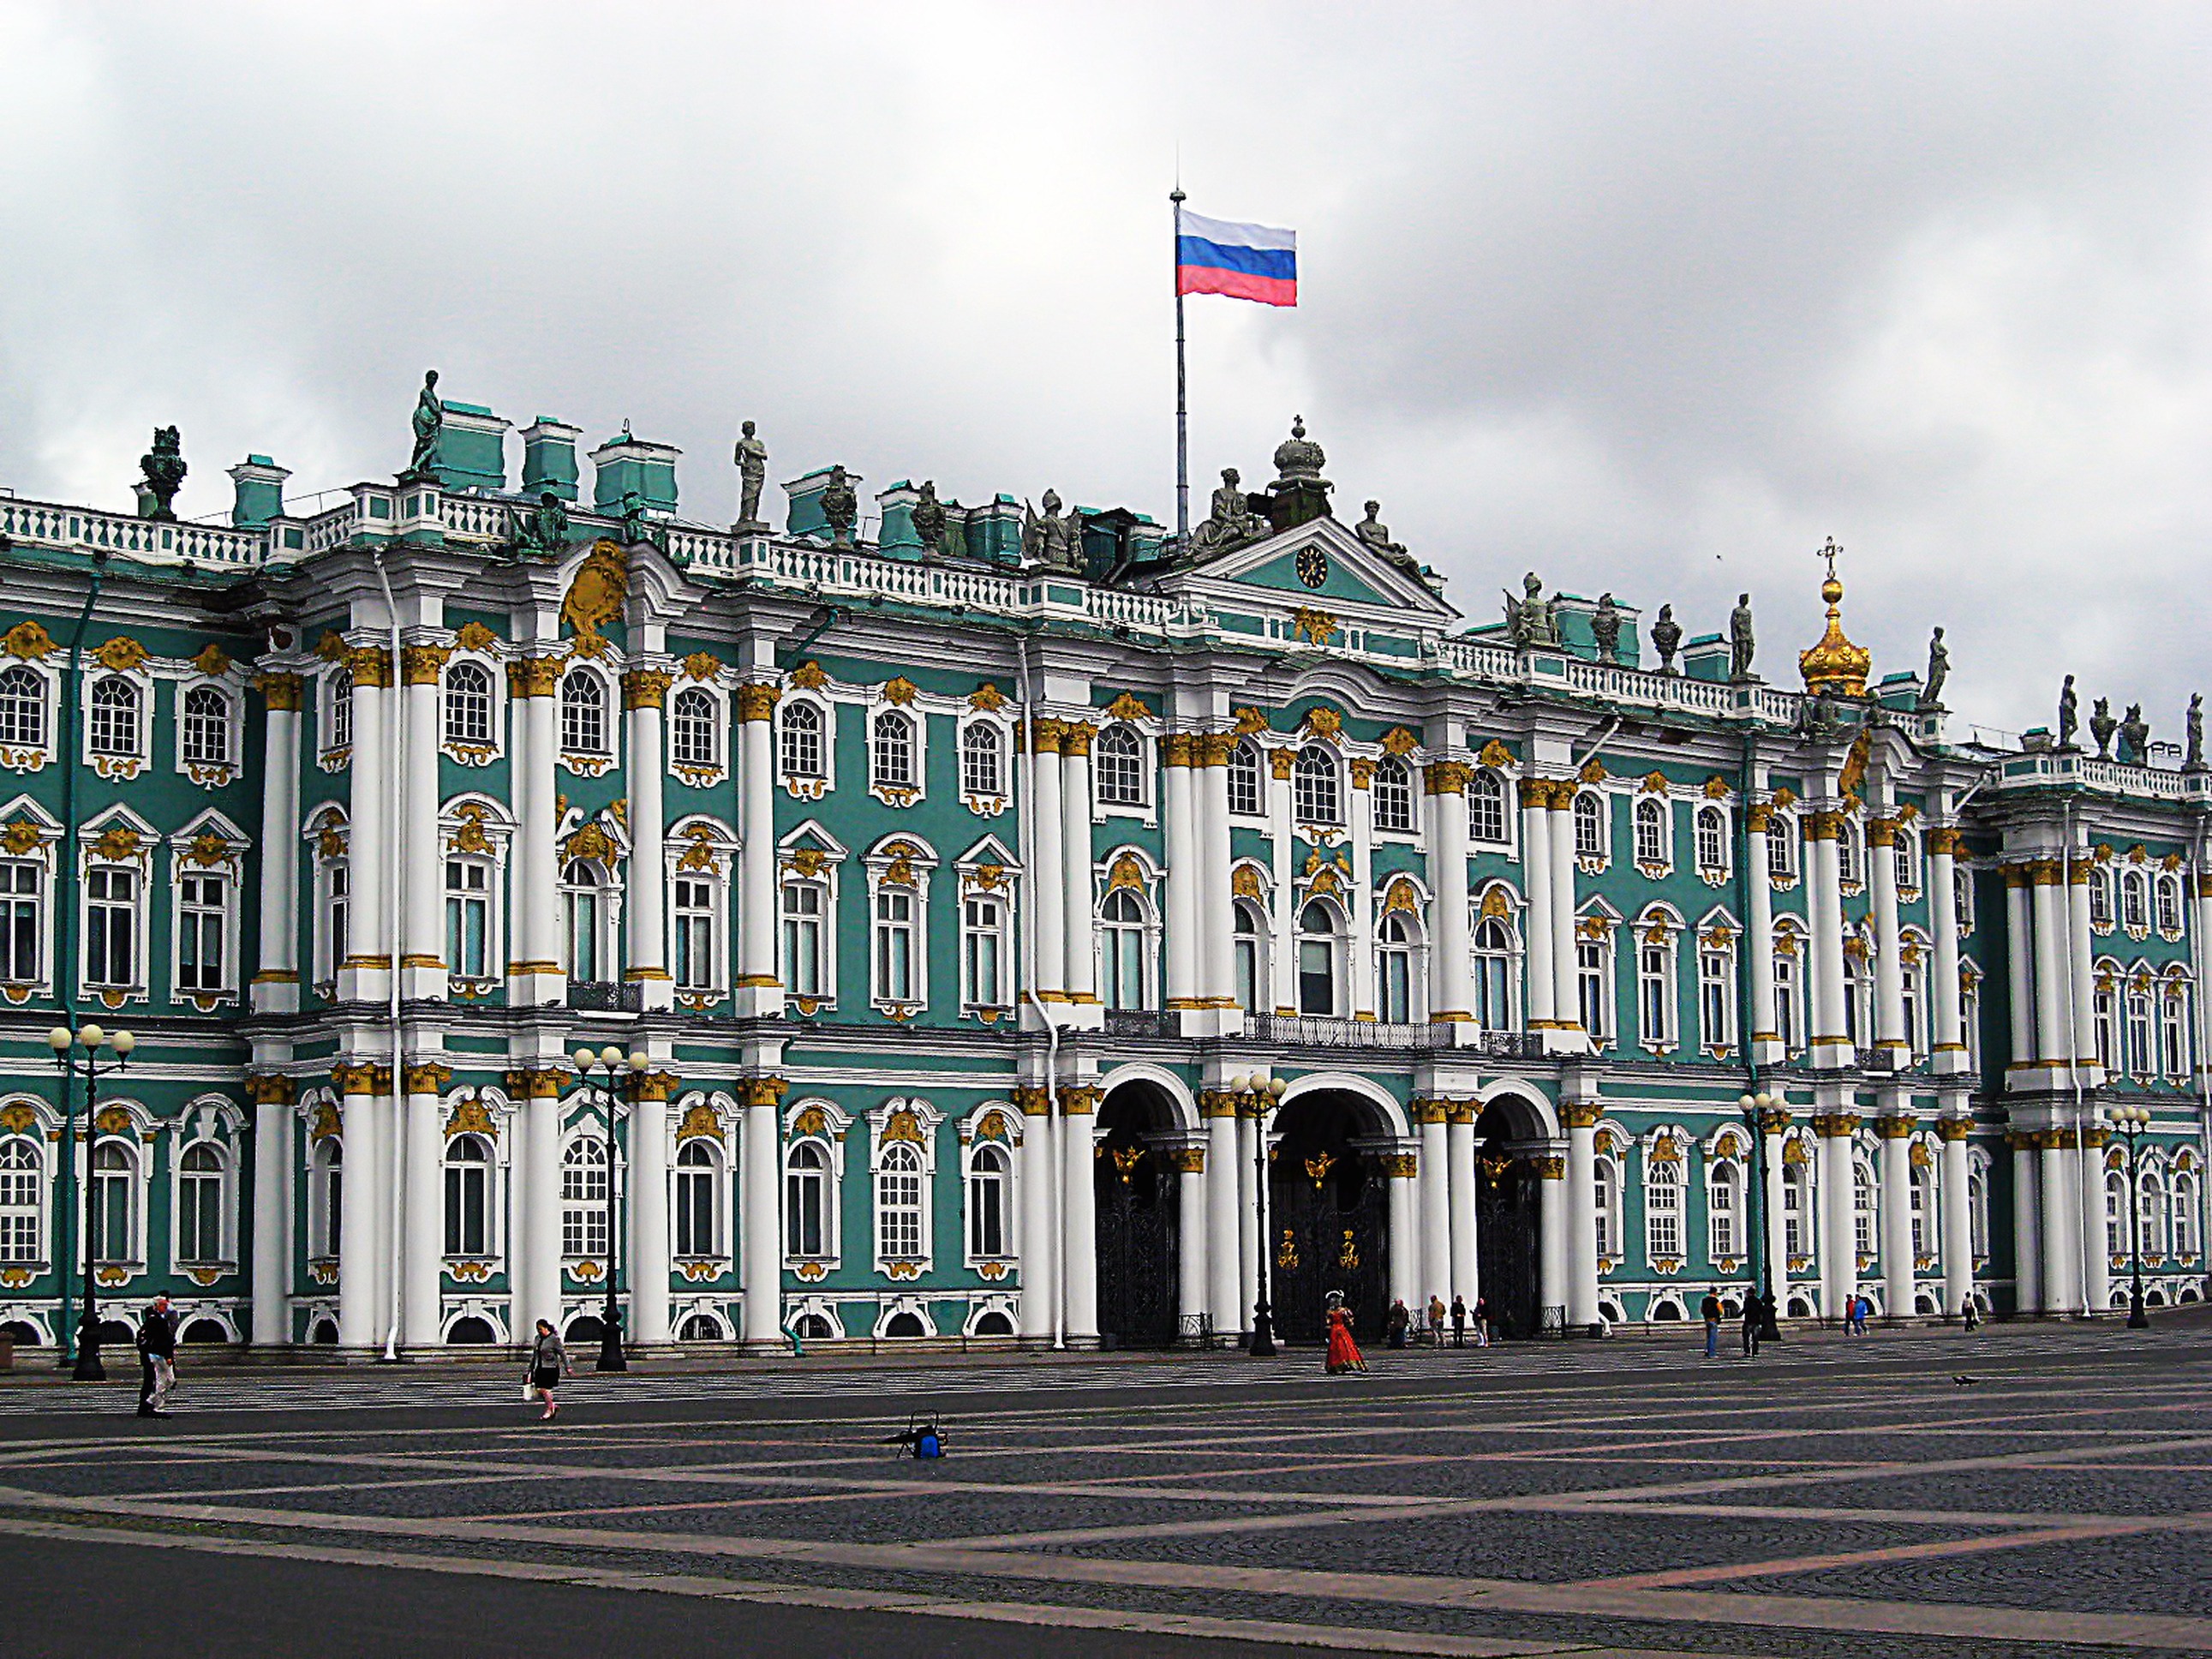
architecture, road, street, town, building, palace, city, cityscape, downtown, plaza, landmark, facade, peter, town square, russia, metropolis, urban area, winter palace